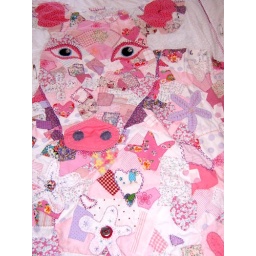
work in progress - Patchwork applique bed quilt using new and recycled textiles. pink pig